Chandipur, Odisha

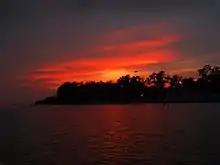
Sunset at Chandipur beach

Chandipur is a resort town in Balasore District, Odisha, India. The town is located on the shore of Bay of Bengal and is approximately 16 kilometers from Balasore Railway Station. Chandipur beach is unique in a way that the water recedes up to 5 kilometers during the low tide. Due to its unique circumstances, the beach supports biodiversity. Horseshoe crab is also found here on the beach towards Mirzapur, the nearby fishing market and community at the confluence of the Budhabalanga River (Balaramgadi). It is a suitable picnic spot. One of Odisha Tourism's Panthanivas (guest house) is situated here.